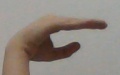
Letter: jeem